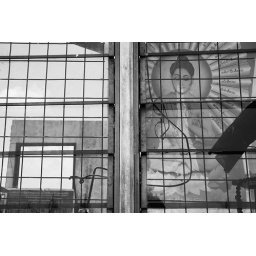
MYANMAR. Bogale. U Mynt's house was cut in half by the cyclone and the roof was torn off.